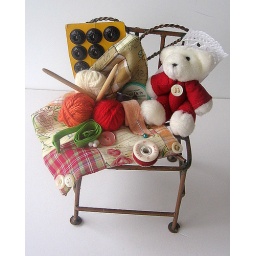
My newest-a bear in a mini chair surrounded by all the craft materials that she loves.